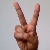
The image shows a hand gesture representing the letter 'V' in Indian Sign Language.